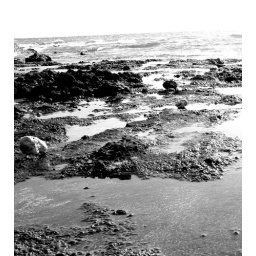
rocks in the ocean